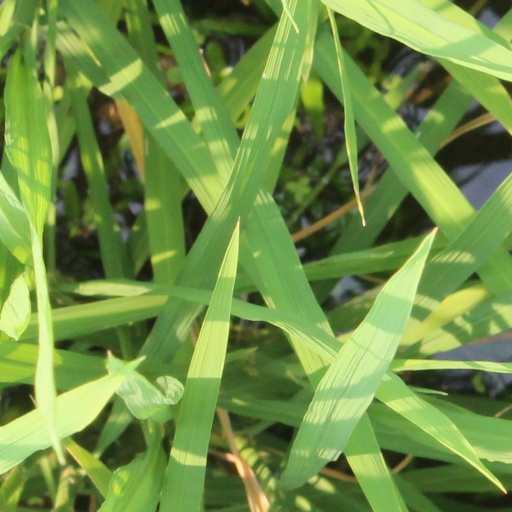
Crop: rice